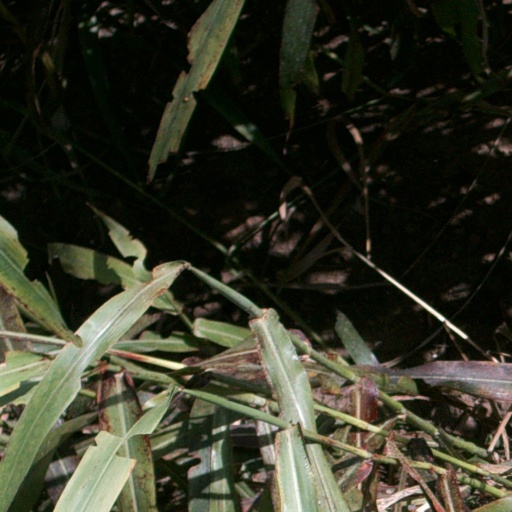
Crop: sorghum